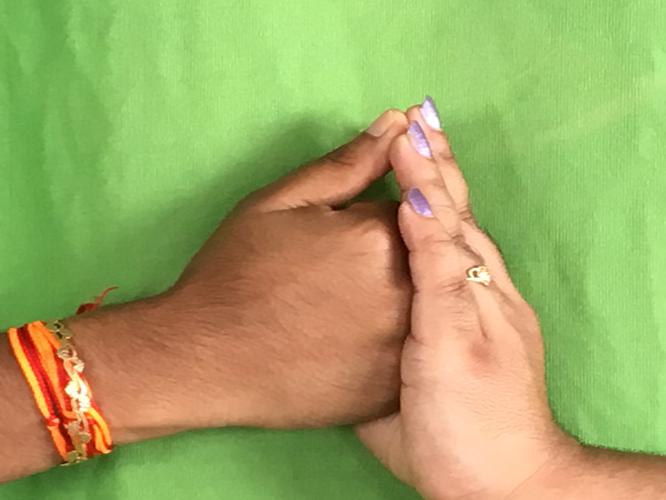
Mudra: Shanka
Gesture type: double_hand